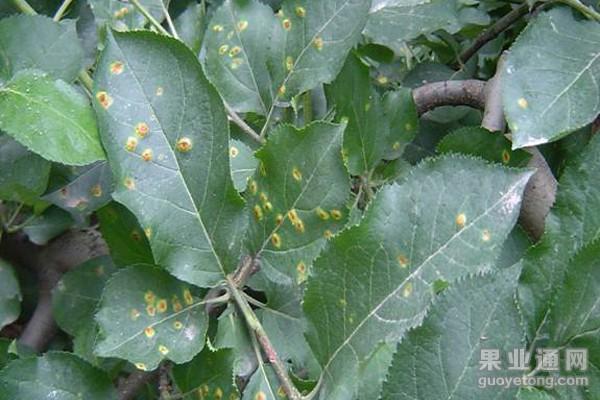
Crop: blueberry
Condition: rust